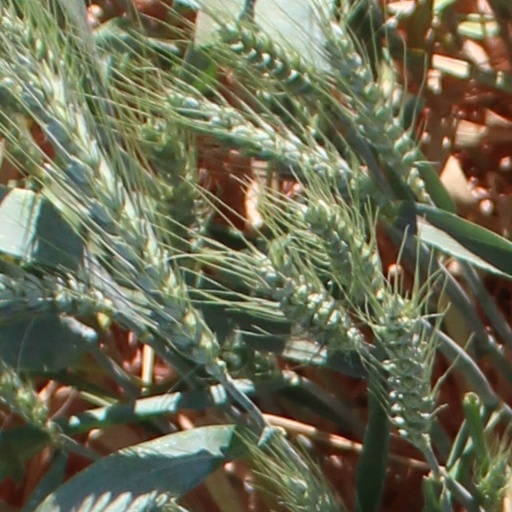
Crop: wheat